Nikita Katsalapov

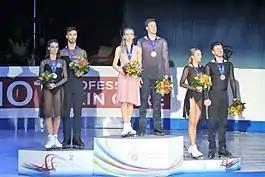
Sinitsina/Katsalapov claim gold at the 2020 European Championships

Sinitsina/Katsalapov started their season at the 2019 CS Ondrej Nepela Memorial, where they won the gold medal. On the Grand Prix, they began at the 2019 Cup of China, where they placed first in the rhythm dance with a new personal best score. The finished second in the free dance, behind Madison Chock/Evan Bates, but their rhythm dance lead was sufficient to give them the gold medal. Katsalapov said they were "not pleased with our performance today", and hoped that they would show improvement the following week. At the 2019 Rostelecom Cup, they won the gold medal. Katsalapov said they looked forward to showing their "very best" at the Grand Prix Final. Competing at the Final, they unexpectedly placed fourth in the rhythm dance after a number of technical issues, leading him to comment "I made a mistake on the twizzles and realized that level would be definitely reduced. But looking at the points and levels, it seems that everything was bad." In the free dance, they came sixth out of the six teams after losing levels on a number of elements and Sinitsina having a technical fall in their choreographic sliding movement, and dropped to sixth overall.